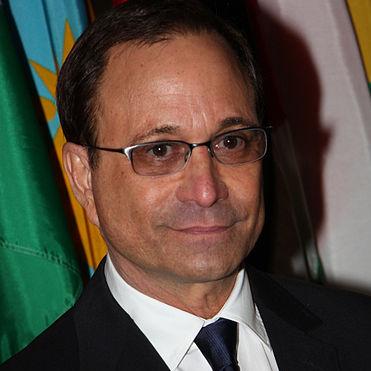
Age: 59